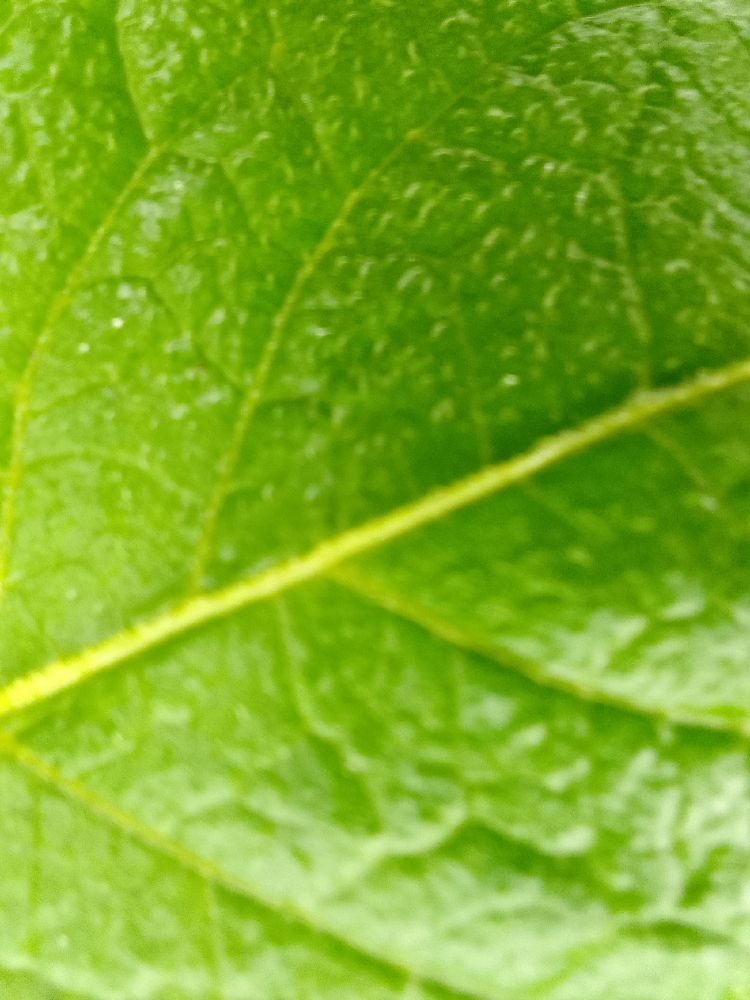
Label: Healthy